List of rail accidents (1940–1949)

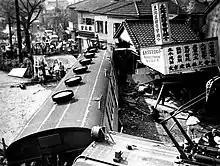
Mitaka incident

July 17 – "United Kingdom" – The locomotive of an express passenger train derails in Barnet Tunnel, Hertfordshire. On leaving the tunnel, the train derails on a crossover at , Middlesex. One person was killed. A combination of faulty track and excessive speed was found to be the cause.